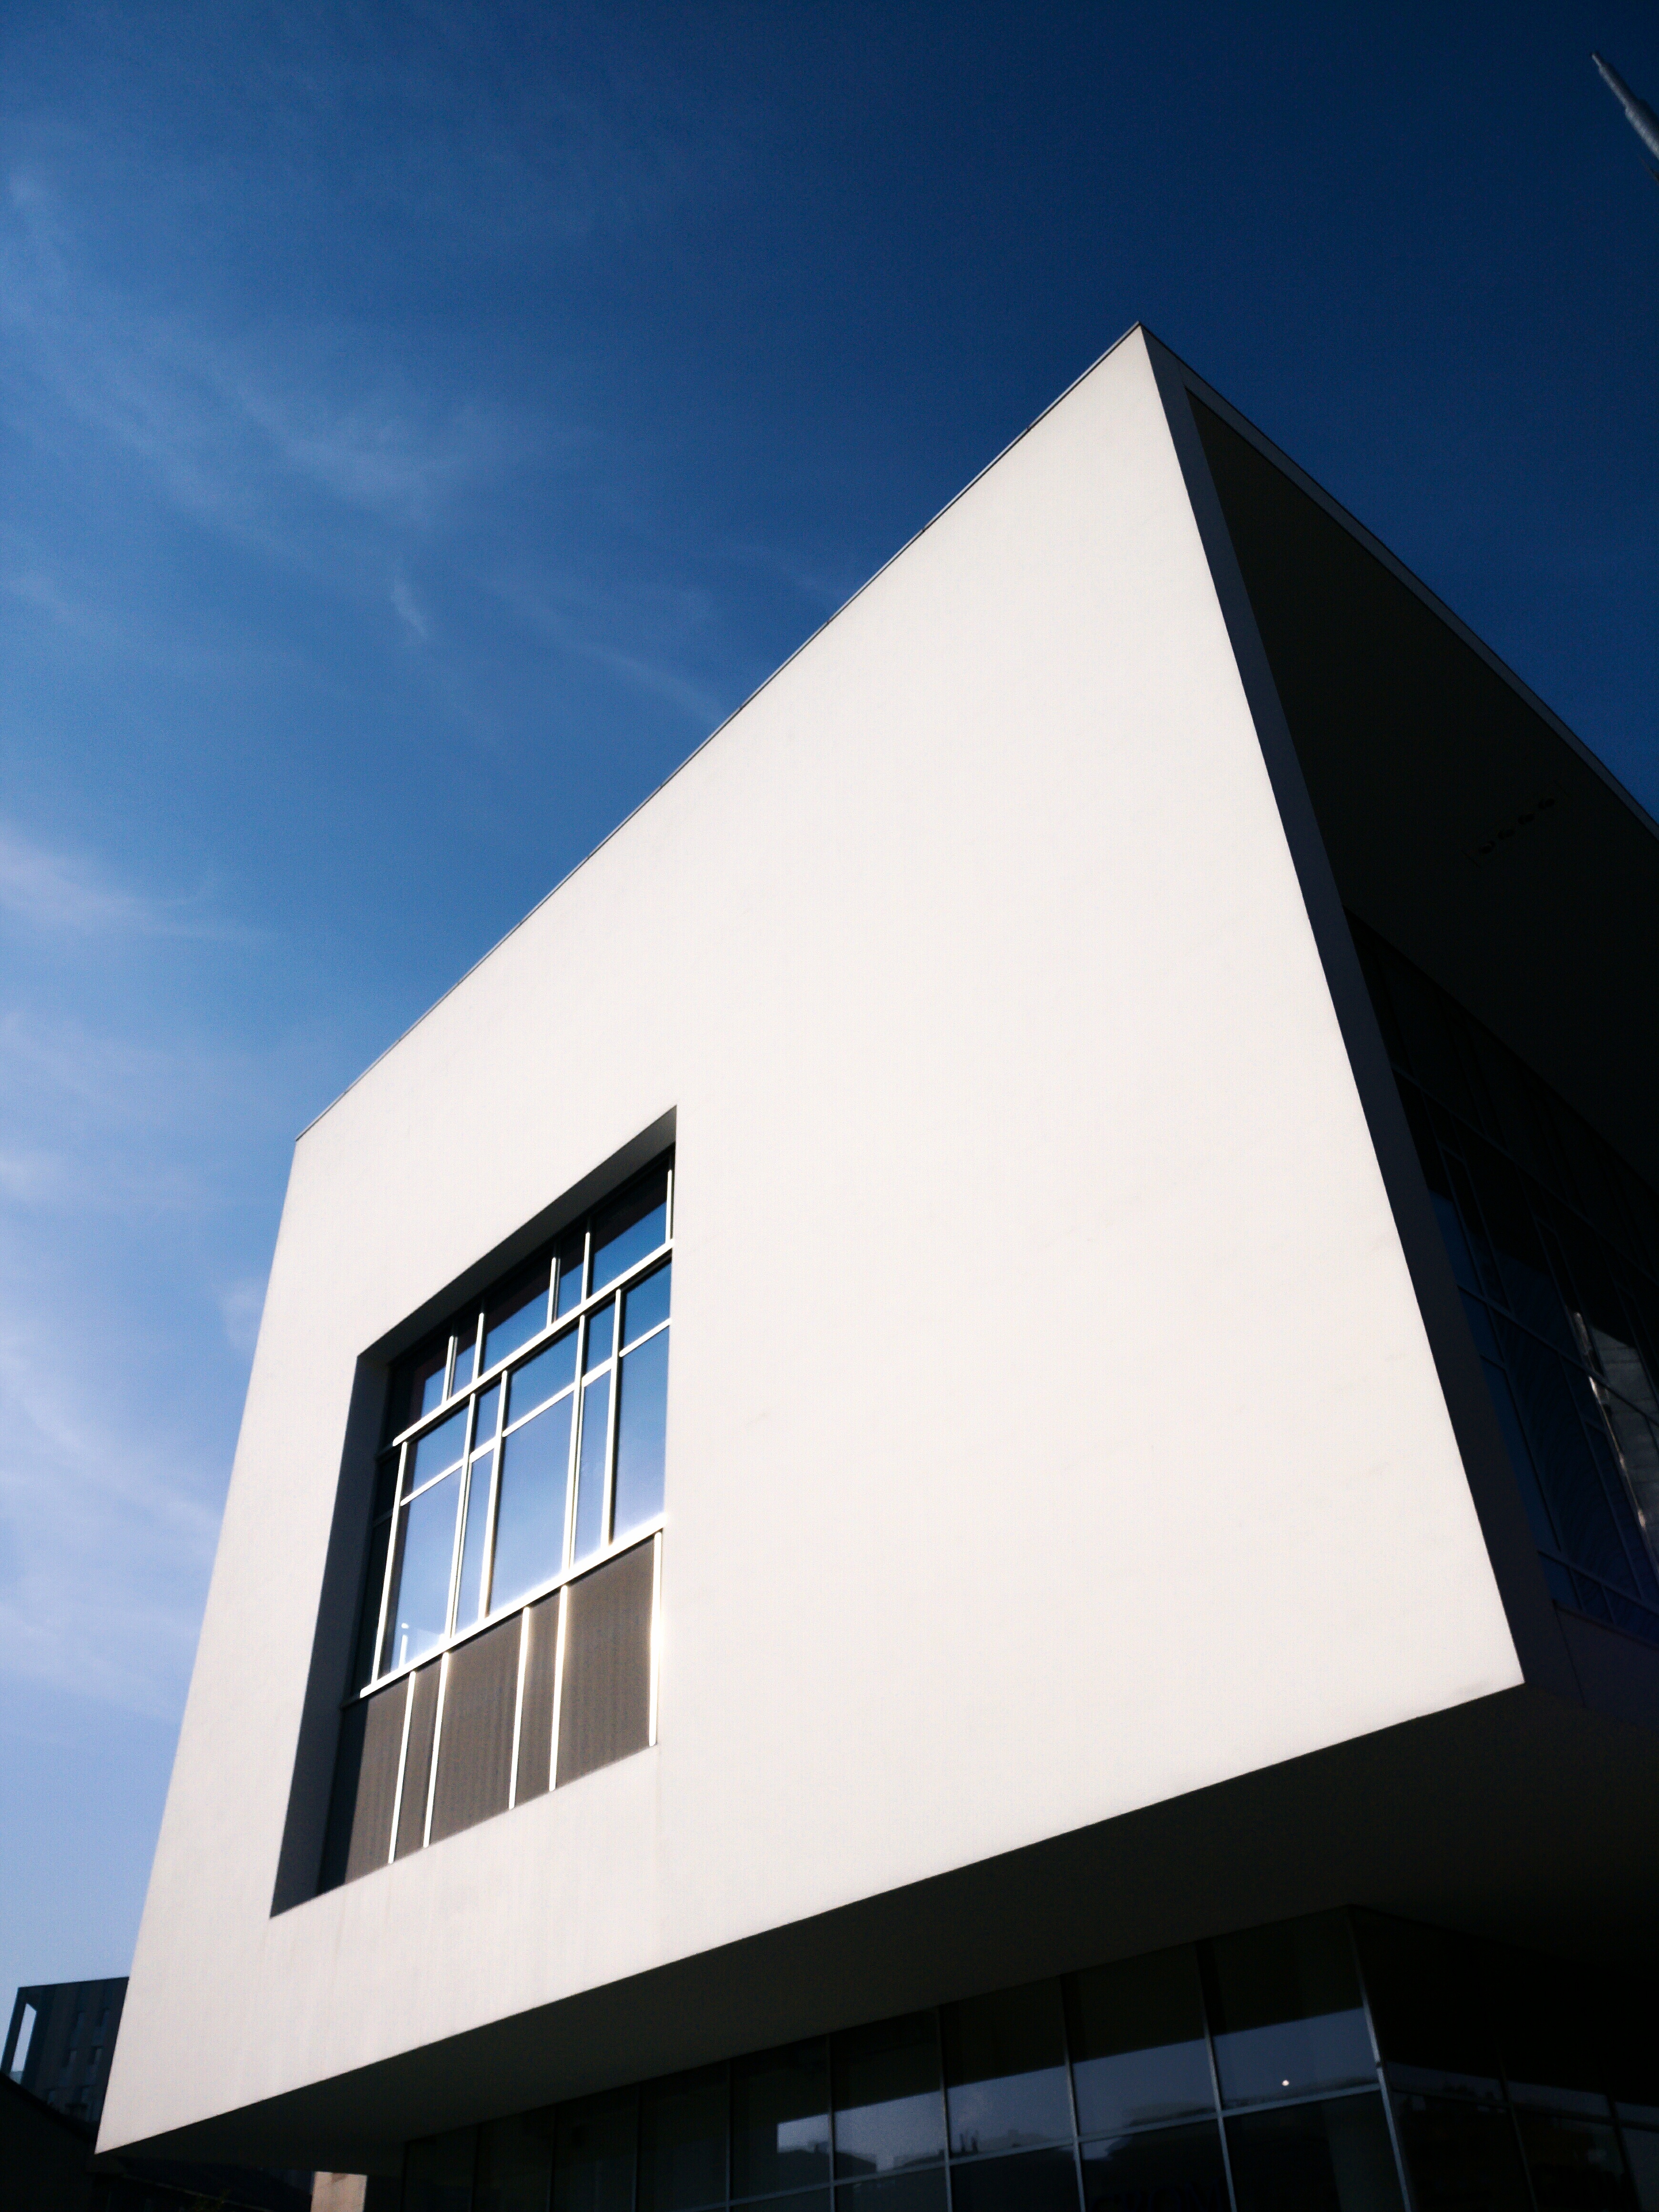
architecture, structure, sky, white, house, reflection, facade, blue, professional, design, shape, daylighting